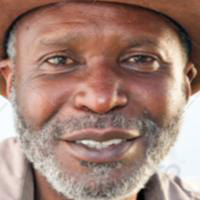
Age group: age 56-65